Rune Halvarsson

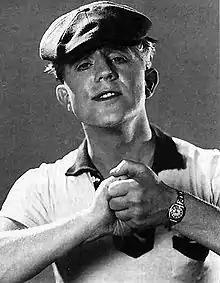
Halvarsson in 1941

"Rune" Enok Halvarsson (30 July 1911 – 3 August 1969) was a Swedish actor. Halvarsson appeared in over 30 films between 1939 and 1965.